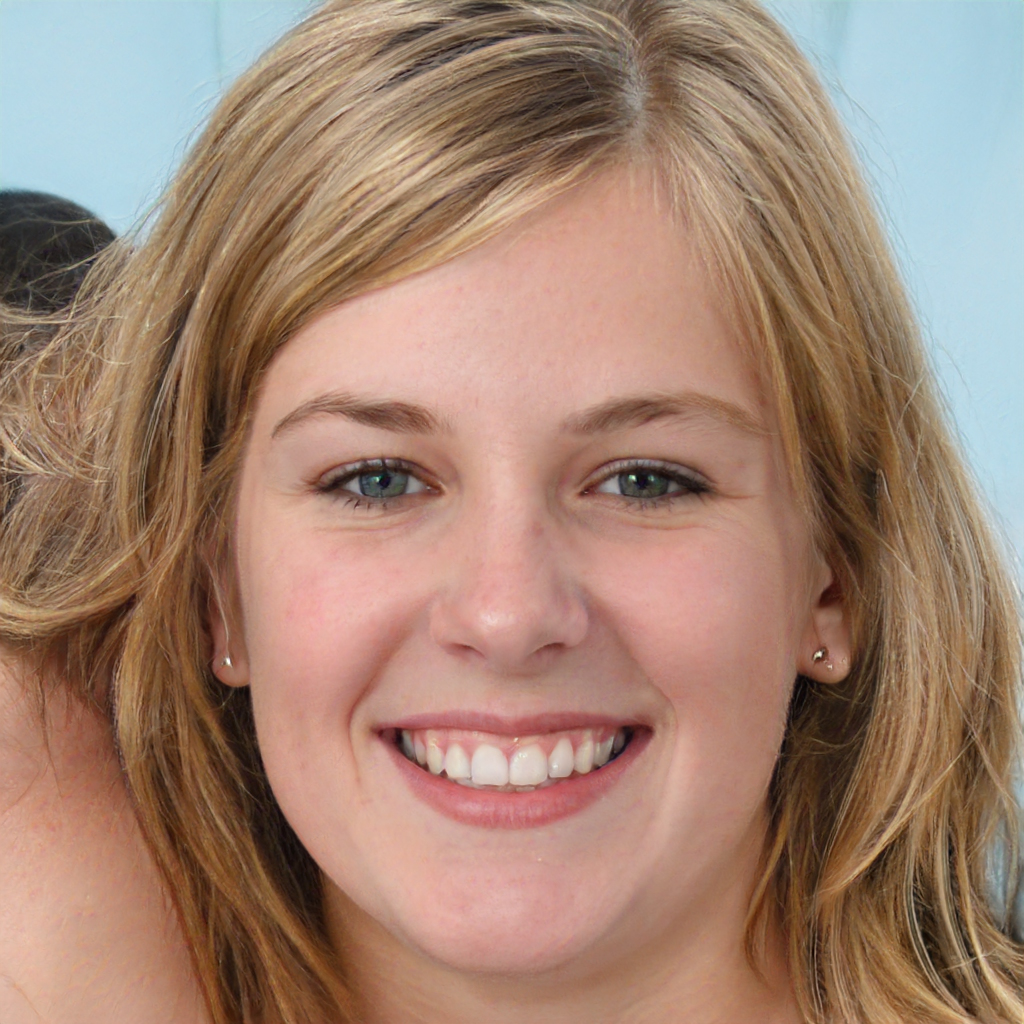
Portrait style: Real Portrait